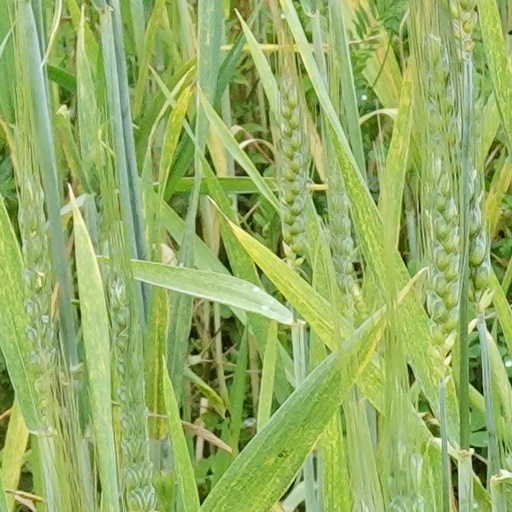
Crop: wheat